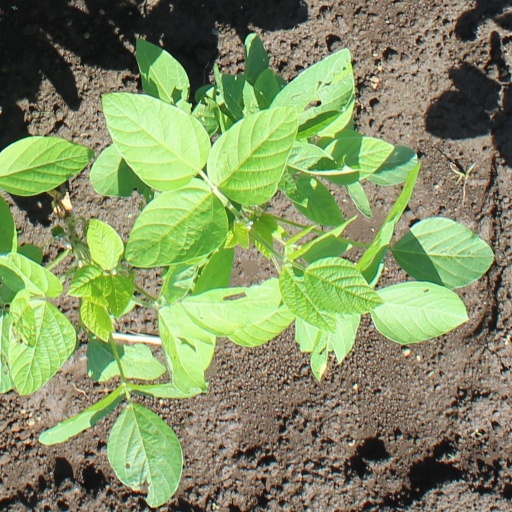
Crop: soybean